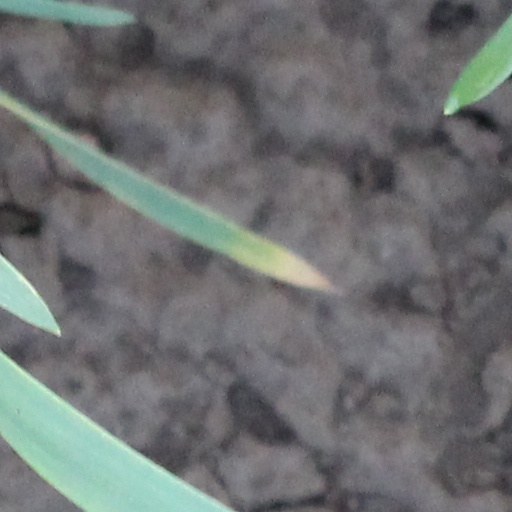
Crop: wheat